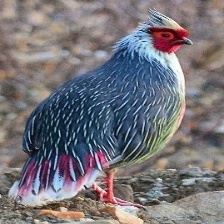
Species: BLOOD PHEASANT
Scientific name: ITHAGINIS CRUENTUS